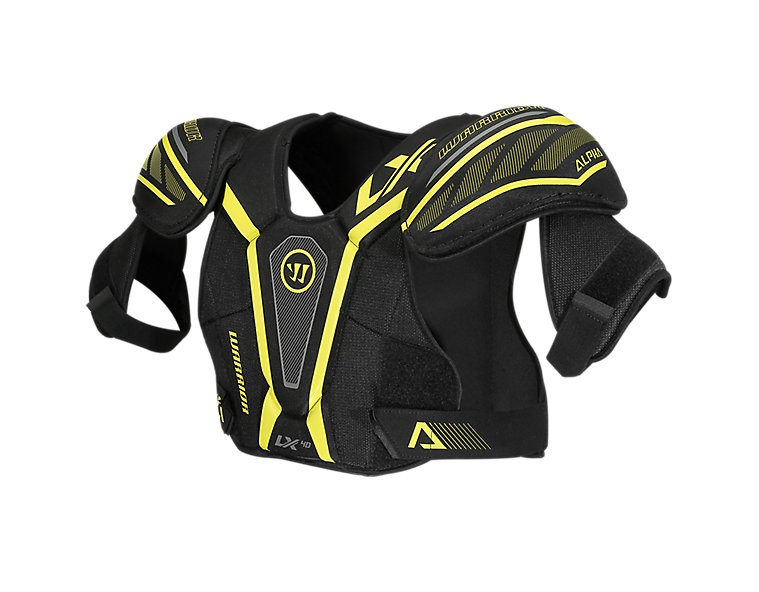
Warrior Alpha LX 40 Shoulder Pads
PROTECTION | Multi-layered foams help protect all the key areas while providing mobility and lightweight protection. LAY FLAT STRAPS | Easy to use and don’t get caught on your jersey.
Brand: Warrior
Category: Sporting Goods > Athletics > Field Hockey & Lacrosse > Field Hockey & Lacrosse Protective Gear